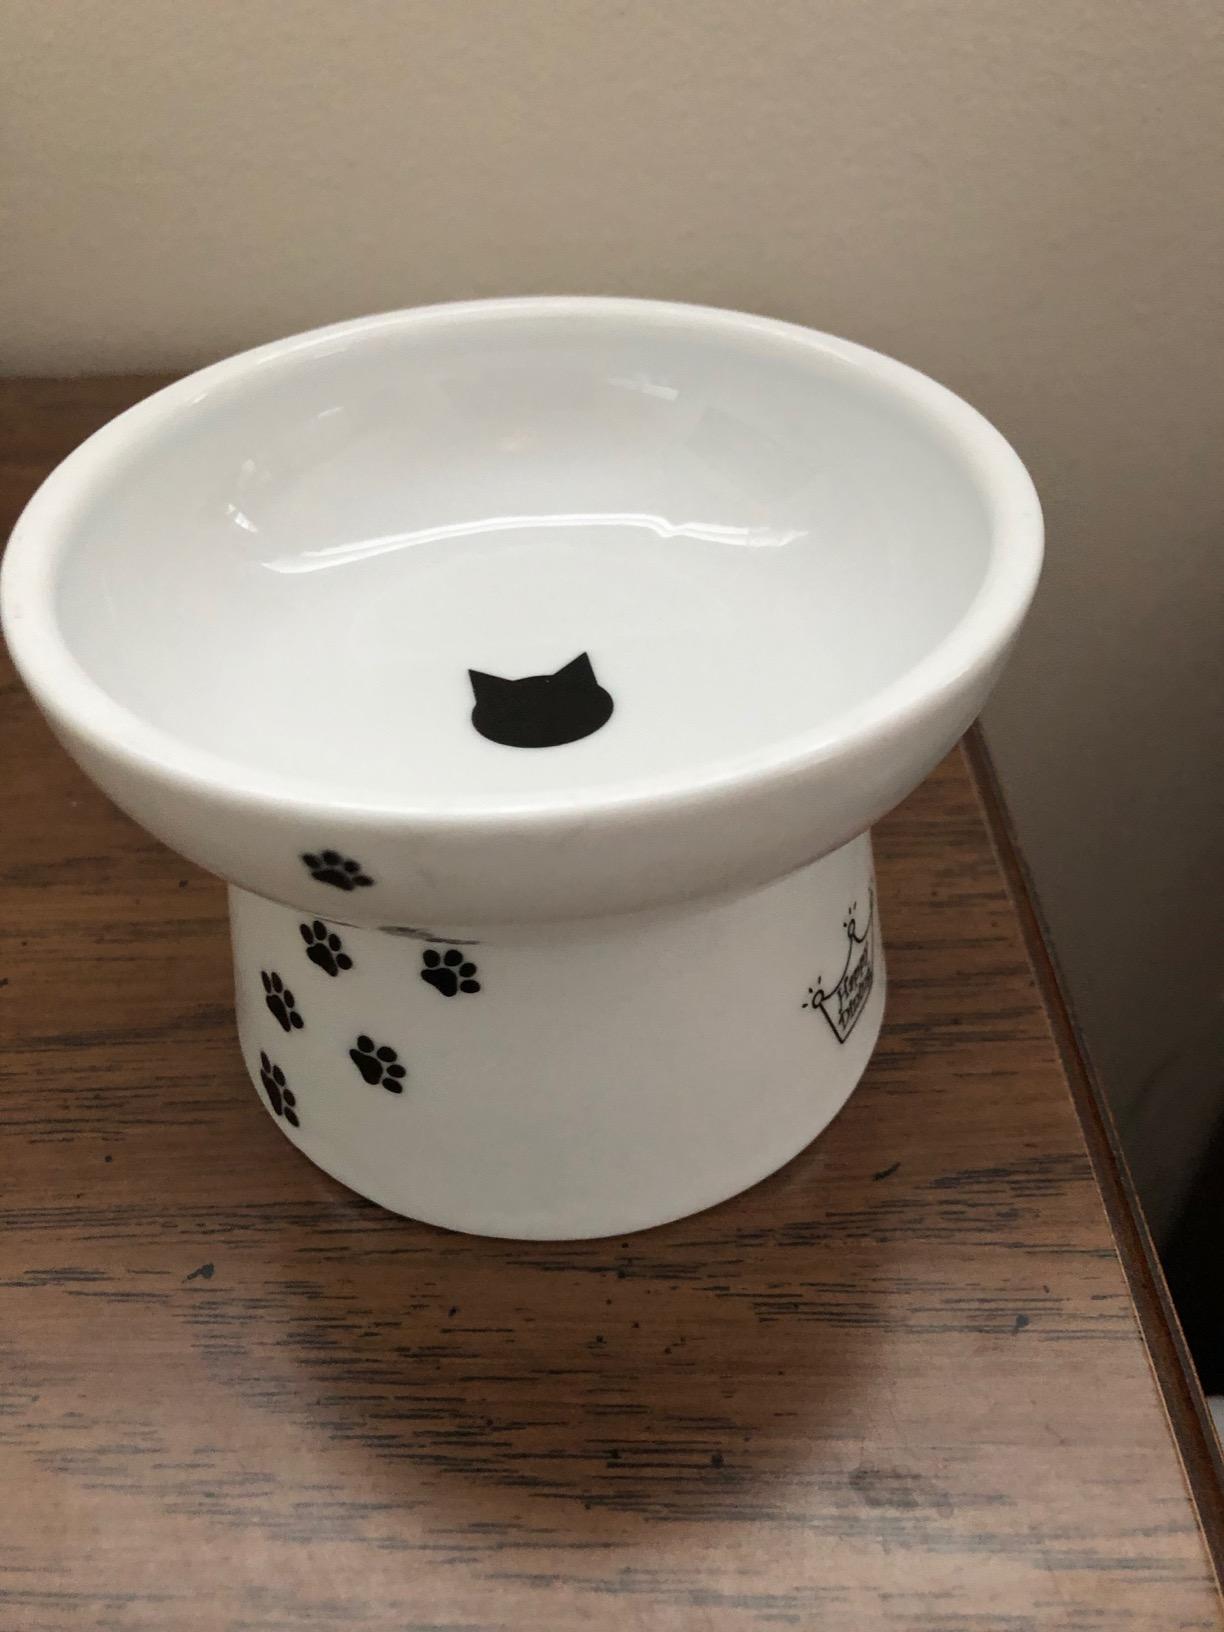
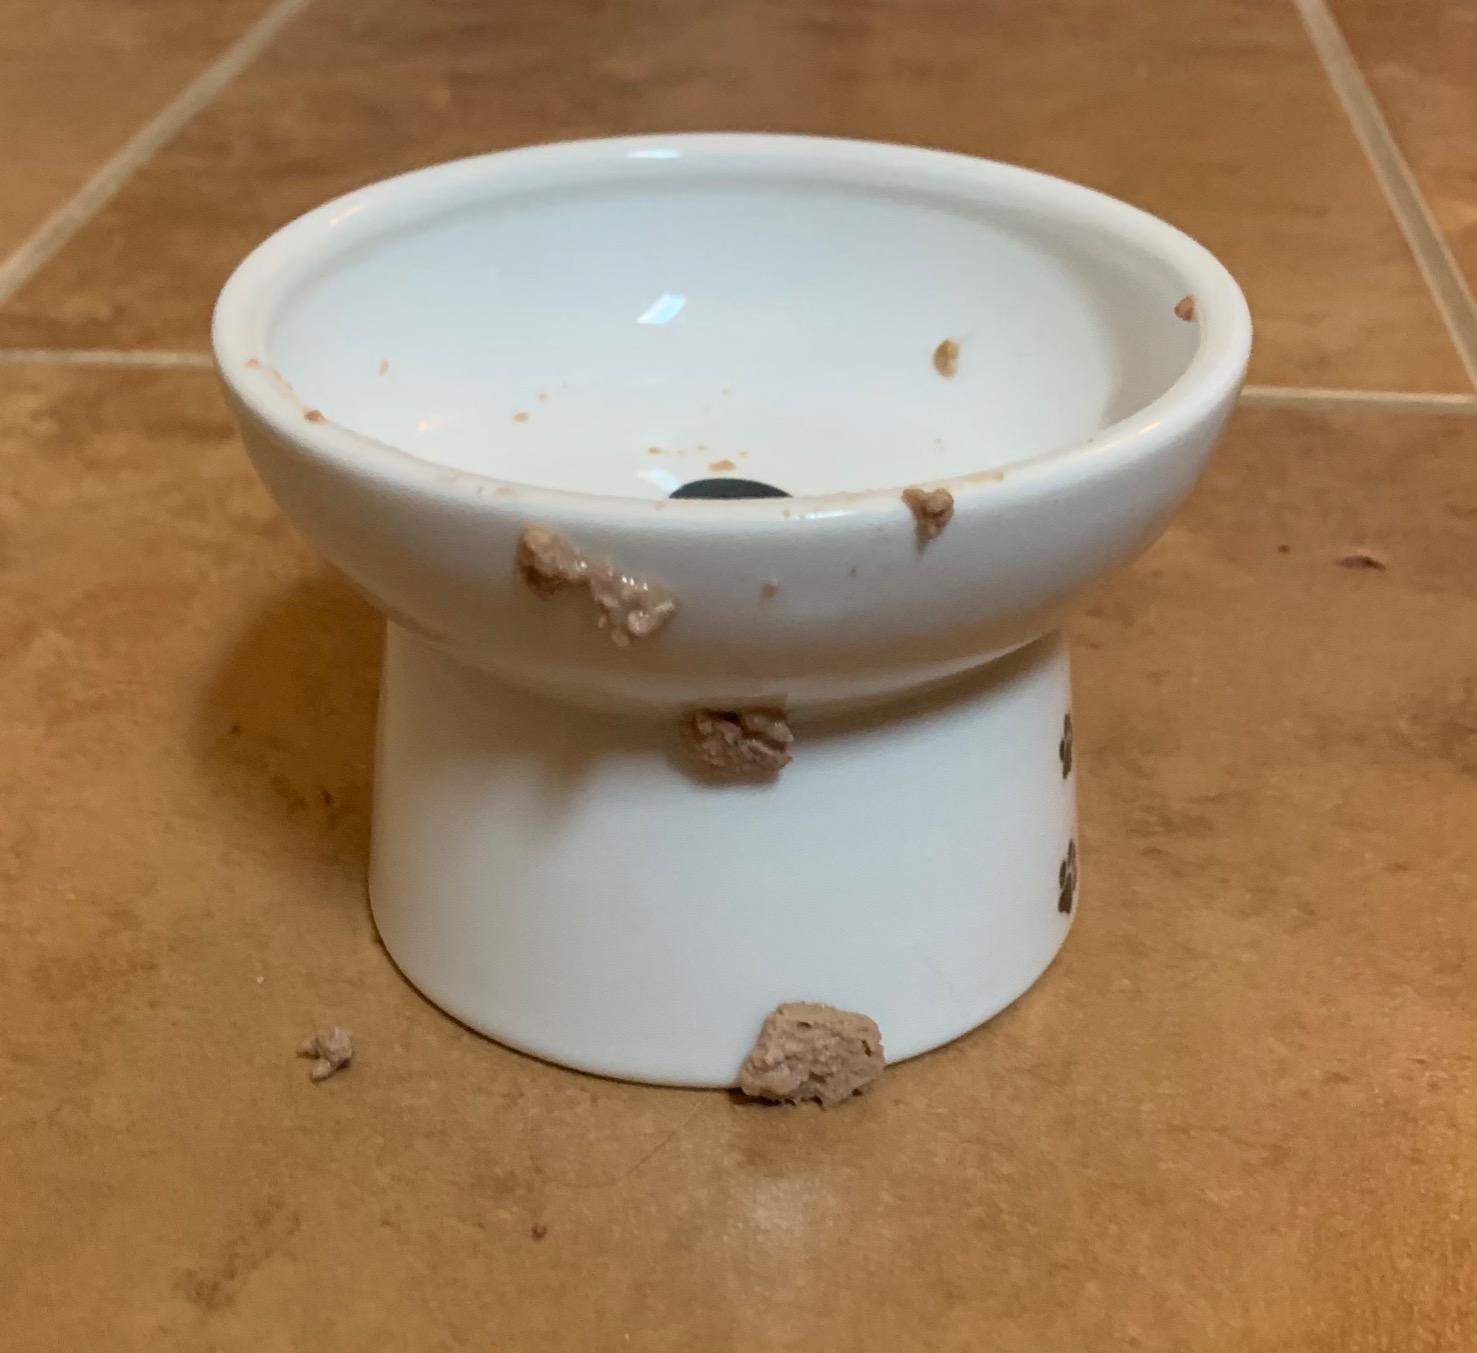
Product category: items_bowl
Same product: yes